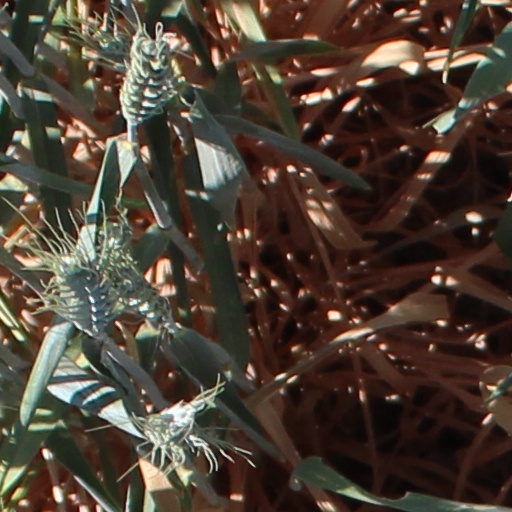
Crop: wheat